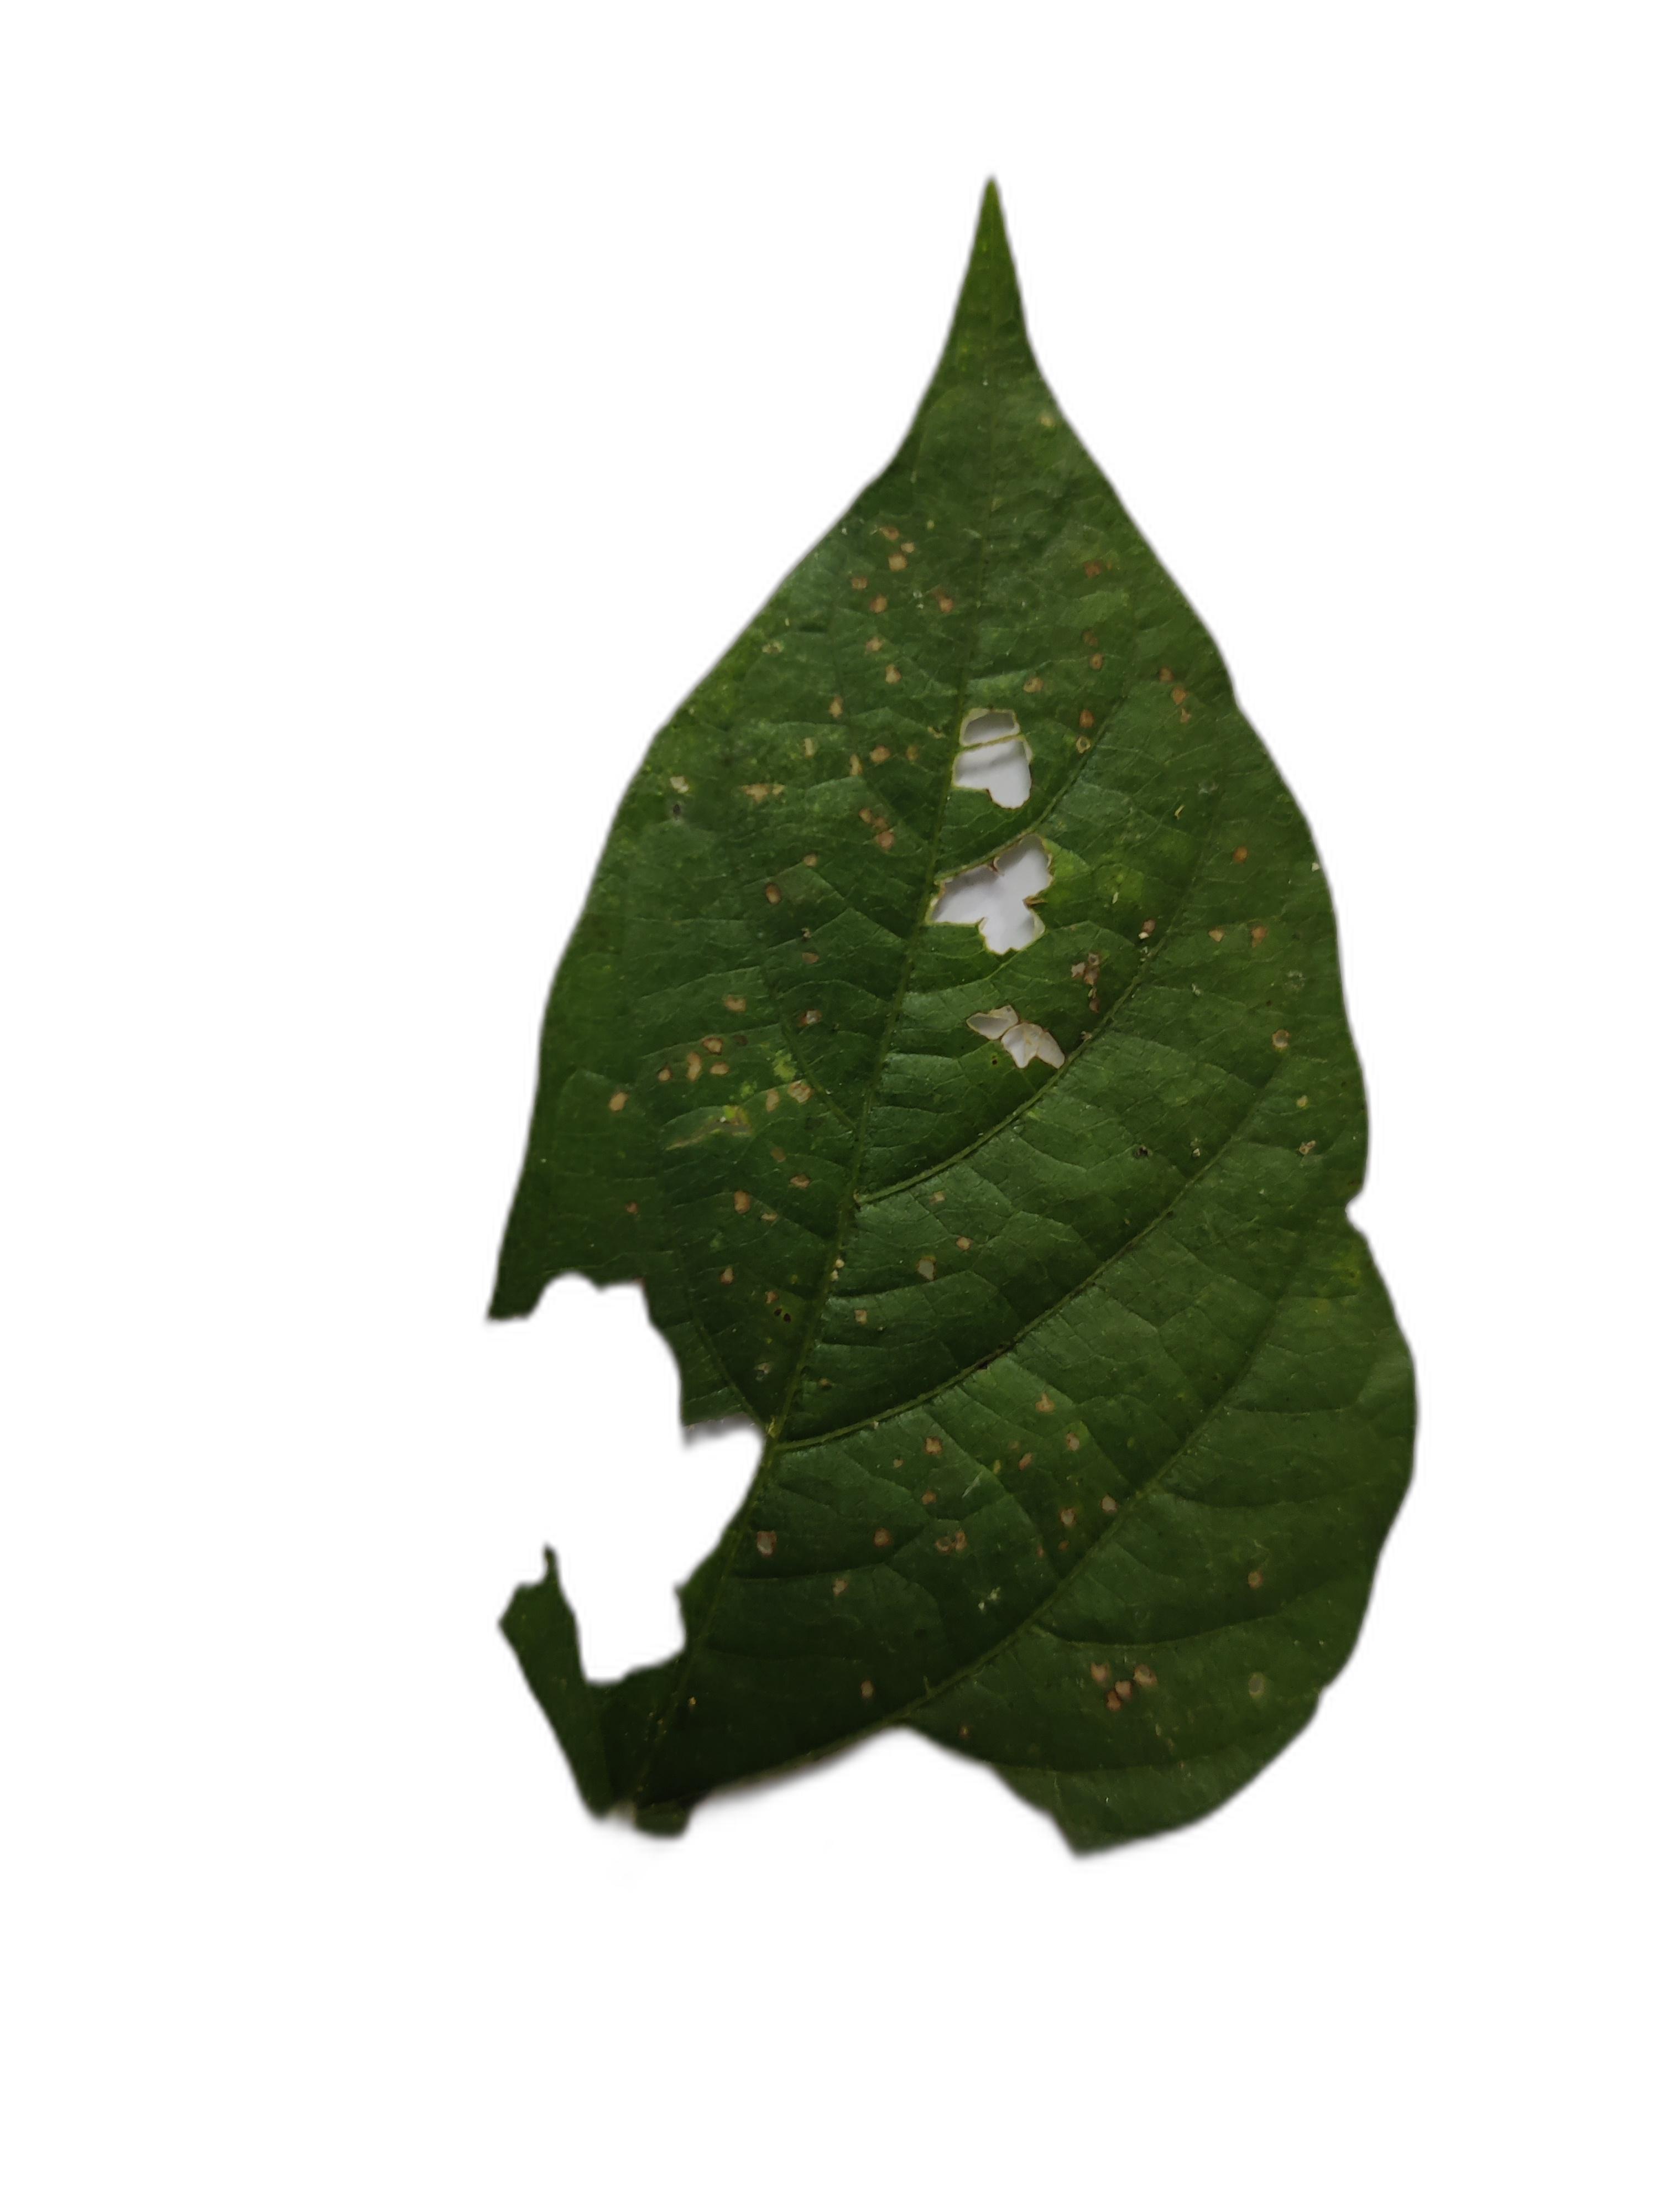
Label: Cercospora leaf spot